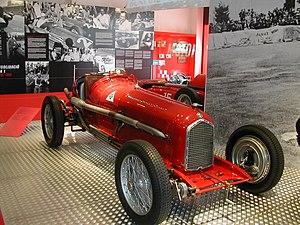
Tazio Giorgio Nuvolari, dit Tazio Nuvolari, né le 16 novembre 1892 à Castel d'Ario et mort le 11 août 1953 à Mantoue, est un pilote motocycliste et un pilote automobile italien également connu sous les surnoms d'Il Mantovano Volante ou Nivola. Deux fois champion d'Italie de vitesse moto en 1925 et 1927, champion d'Europe de vitesse moto en 1926 et champion d'Europe des pilotes automobiles en 1932, il reste célèbre tant pour ses exploits en course que pour sa personnalité et son style de pilotage.